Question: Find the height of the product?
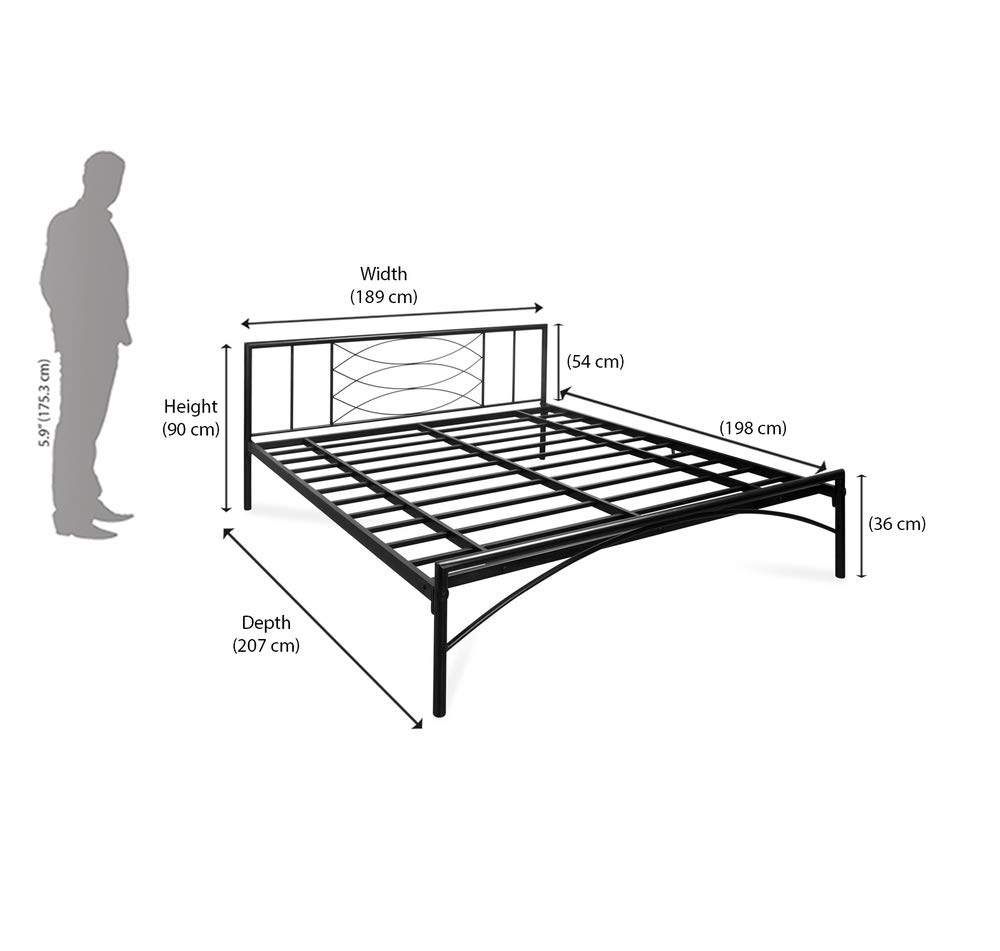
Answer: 90.0 centimetre